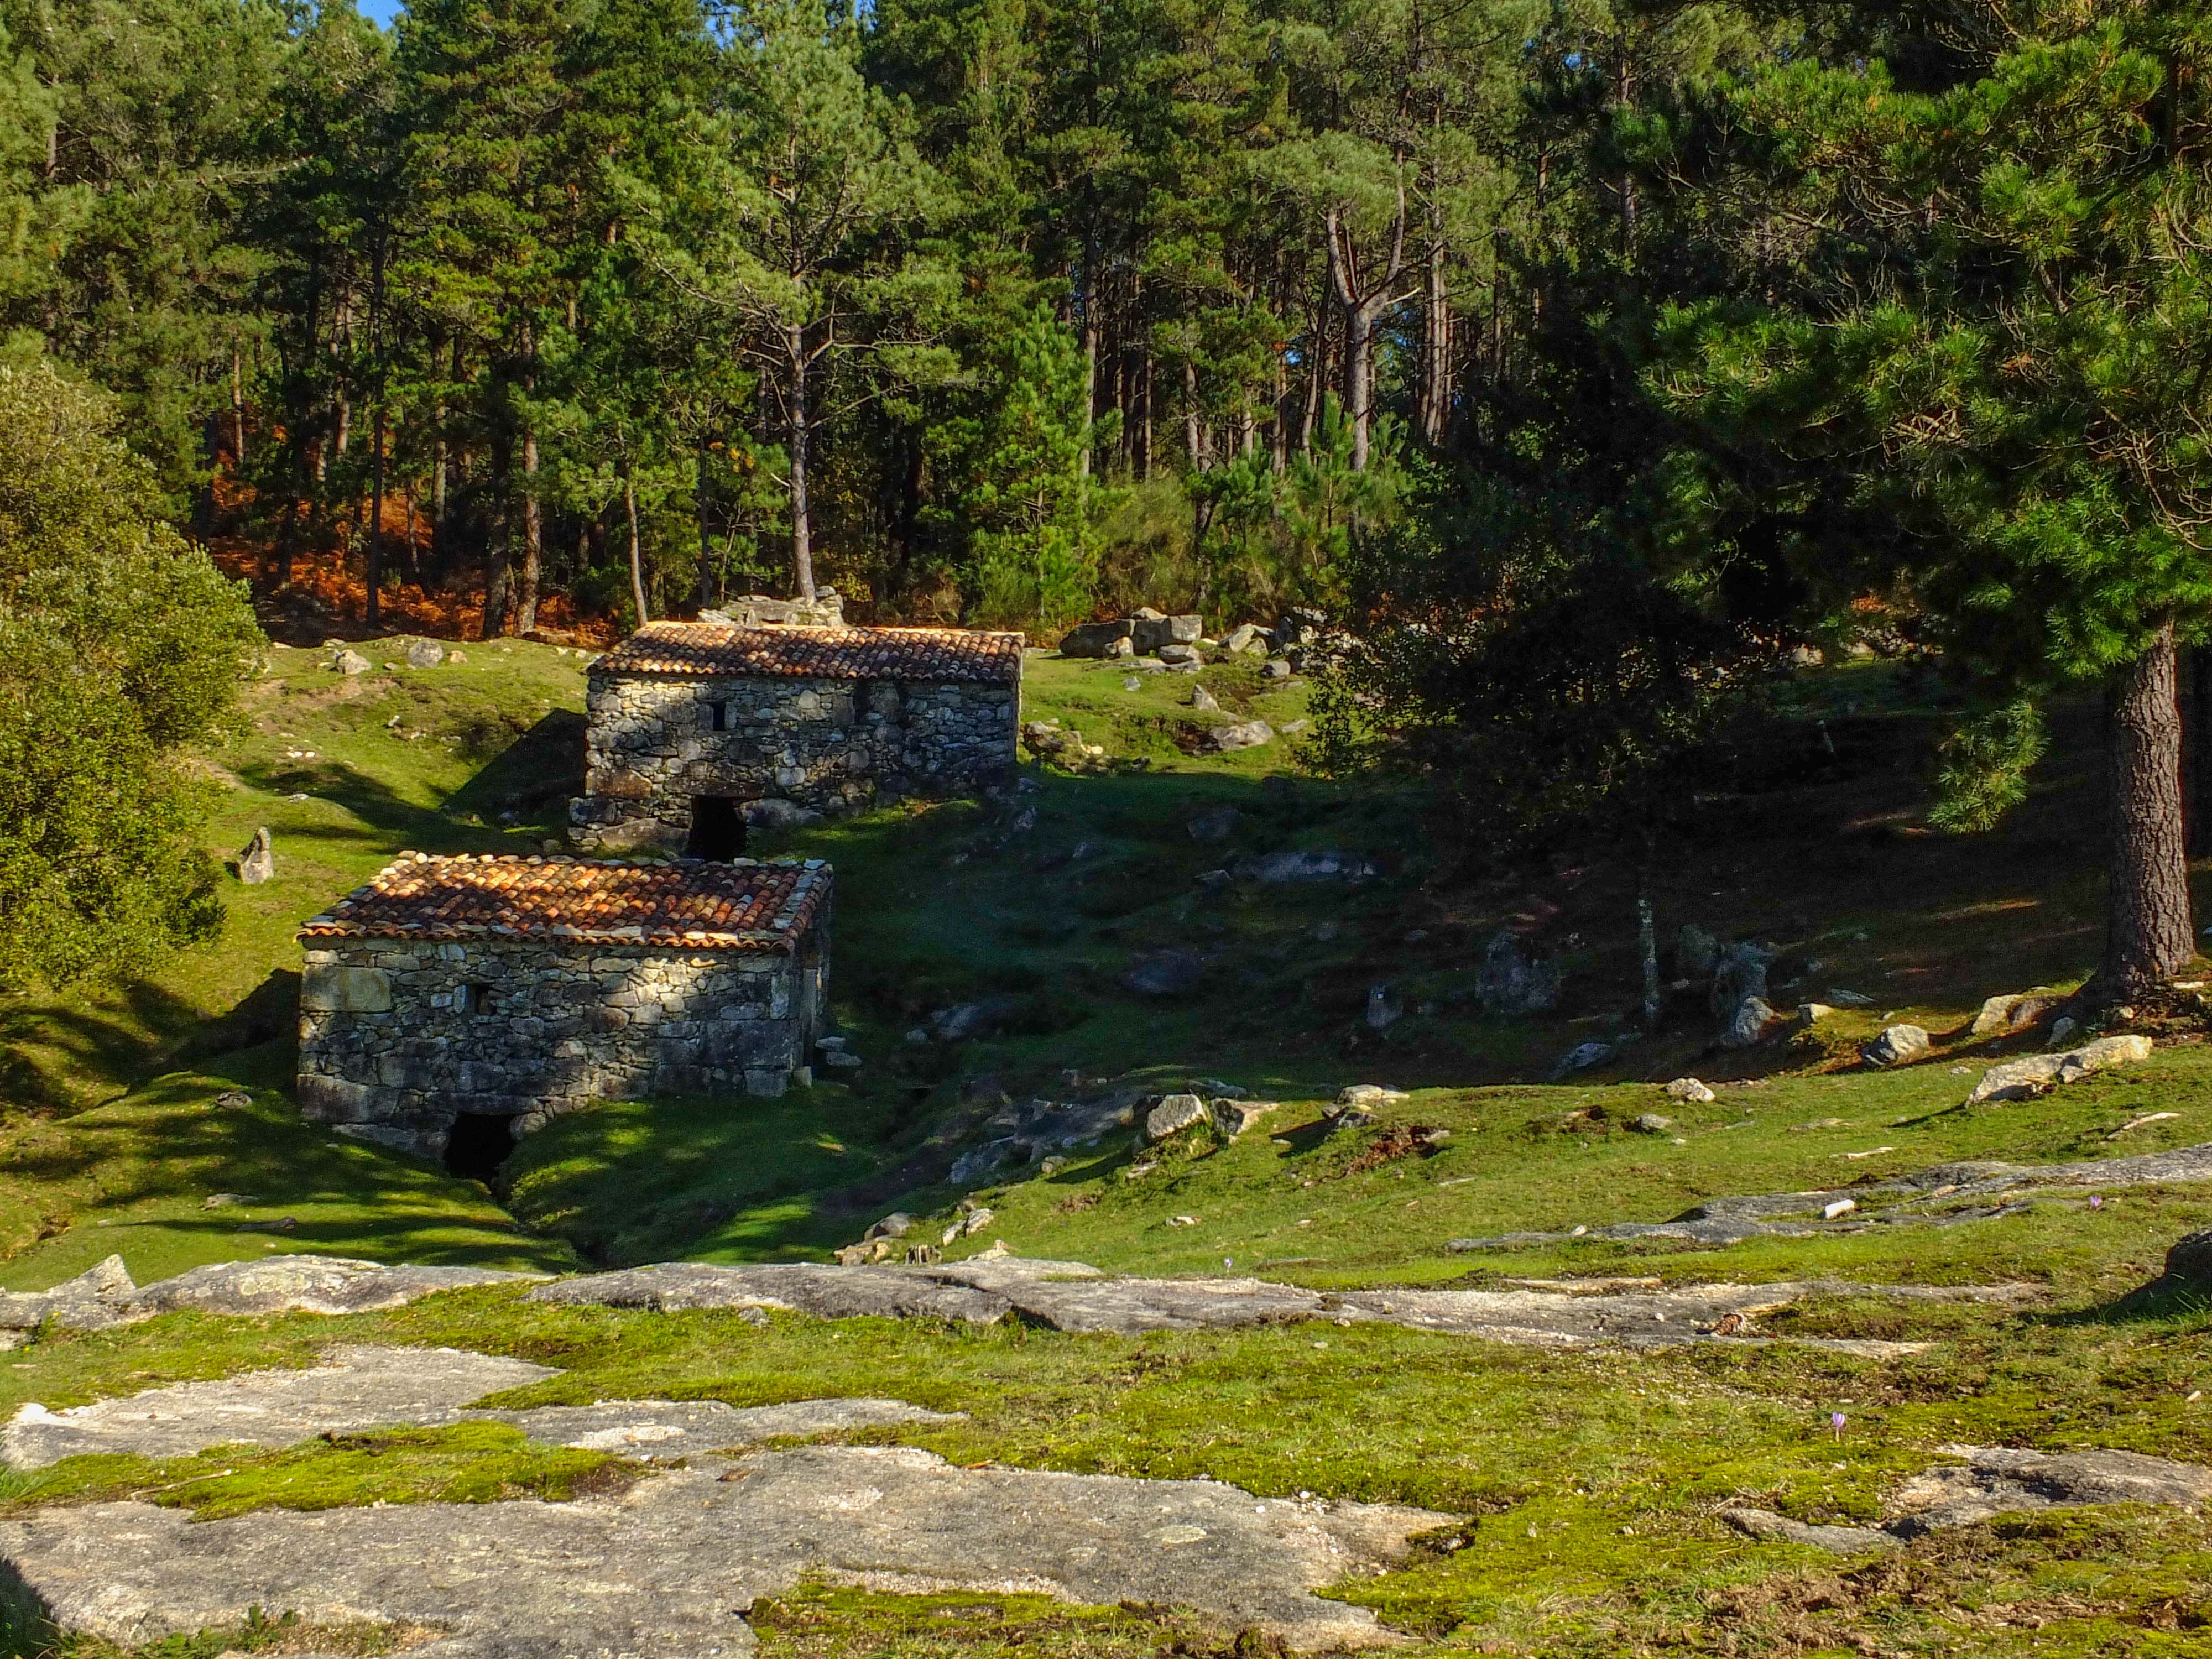
landscape, tree, forest, rock, wilderness, lake, river, pond, stream, spain, galicia, pontevedra, paisajes, woodland, water feature, espana, ggl1, gaby1, molinos, fujifilmxs1, aguarda, orosal, mui os, pic n, fol n